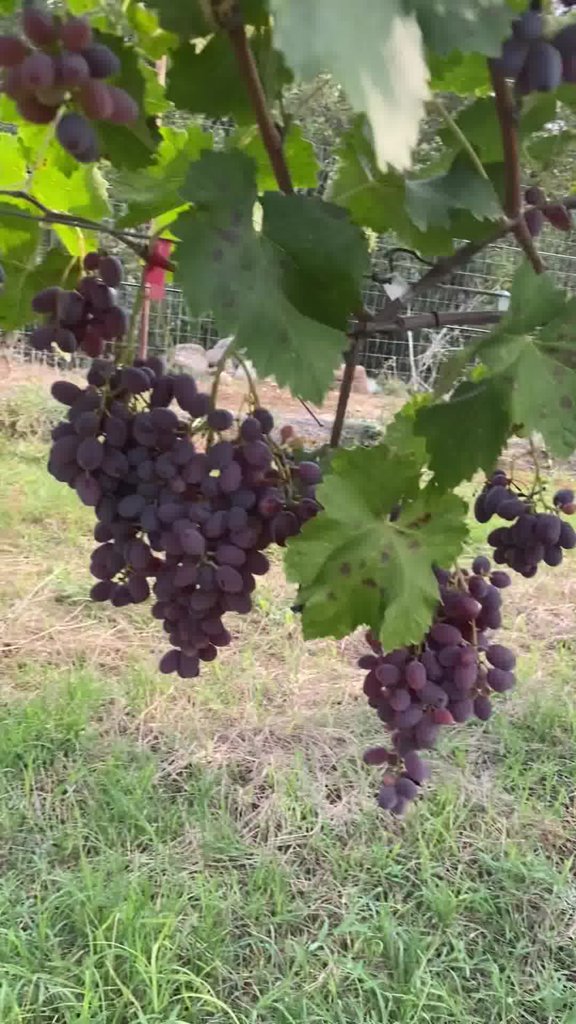
Berries visible: 162
Grape clusters: 7